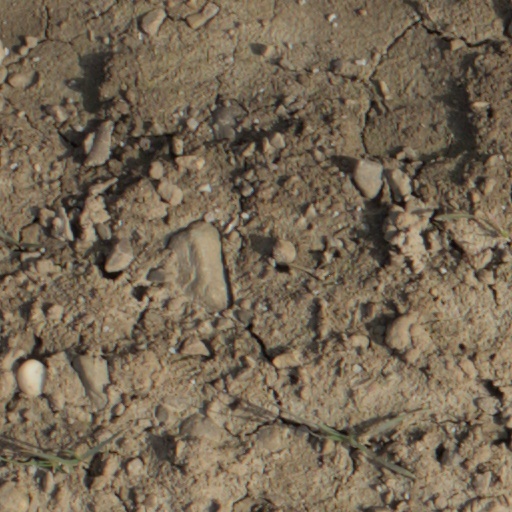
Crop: wheat